Rafflesiales

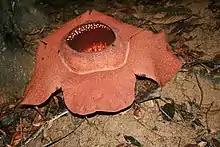
"Rafflesia kerrii"

Rafflesiales is a botanical name of an order of flowering plants. The name was first published by Oliver in 1895. The Cronquist system used this name for an order placed in subclass Rosidae with the following circumscription (1981) :